Leighton Buzzard Urban District

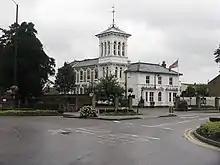
White House, 37 Hockliffe Street: the council's offices after 1962

The council continued to be based at 77 North Street until 1962, when it moved to a large house called the White House at 37 Hockliffe Street. The North Street building was demolished shortly afterwards.